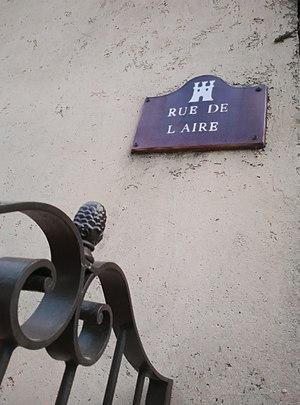
Plaque de la rue de l'Aire au nouveau village de Gassin
Les habitants de Gassin ont attribué au cours des temps des noms aux lieux qu’ils fréquentaient. Ils ont été inspirés par la géographie de ce territoire des Maures, les hommes qui le peuplent, leurs croyances, leur organisation sociale, les activités économiques et leur implantation dans l’espace.